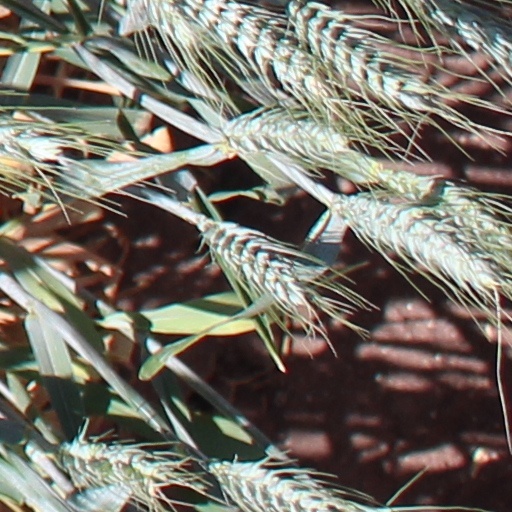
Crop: wheat